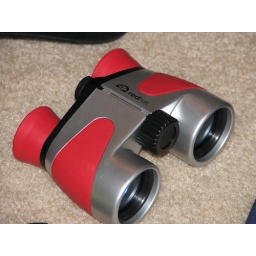
Red Hat provided these on the 50th floor of the Prudential building in Boston.